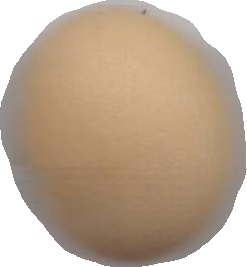
Variety: Grobogan